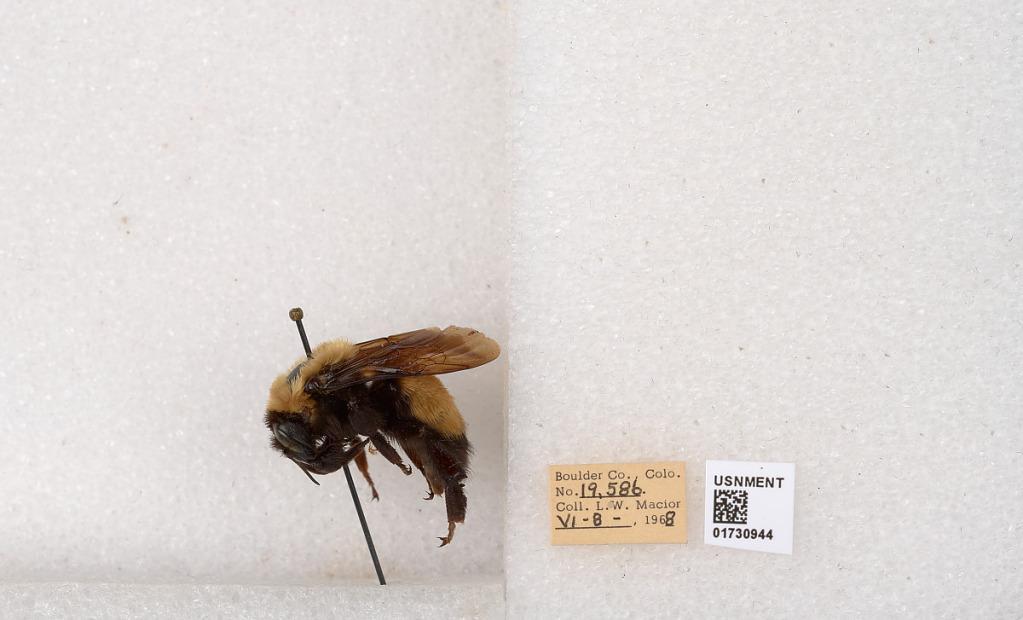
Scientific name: Bombus (Bombus) nevadensis Cresson
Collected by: L. Macior
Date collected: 1968-6-8
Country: United States
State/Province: Colorado
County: Boulder
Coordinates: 40.0925, -105.358